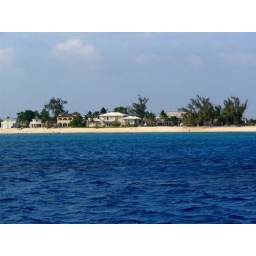
A view back to the beach by our hotel, as we rode the dive boat to our first dive